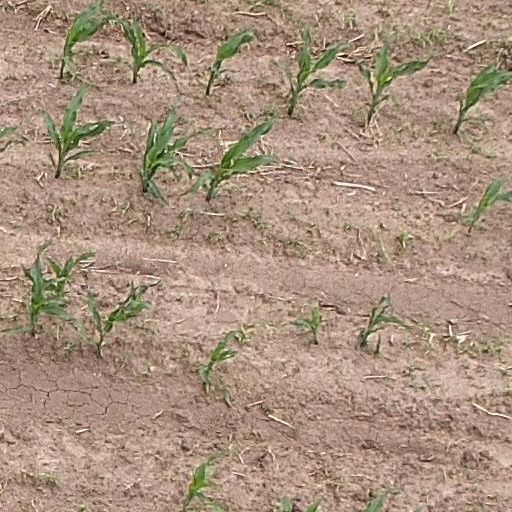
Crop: maize; corn